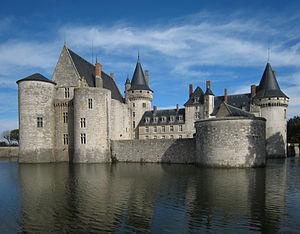
La liste des châteaux du Loiret recense de manière non exhaustive les châteaux au sens large du terme situés sur le territoire du département français du Loiret en région Centre-Val de Loire.